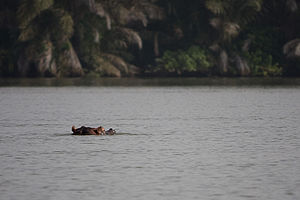
Gambia / Natur / Dyreliv / Floden
Gambisk flodhest
Gambia er en republik i Vestafrika. Landet er med cirka 10.000 kvadratkilometer landareal det mindste på det afrikanske fastland, og det har cirka 1,7 millioner indbyggere.Landet strækker sig fra sin atlanterhavskyst i vest cirka 290 kilometer østpå ind i landet langs begge af den 1.130 kilometer lange Gambiaflods breder. Af Gambias 820 kilometer landegrænse består de 80 kilometer af kyst ud til Atlanterhavet i vest og er ellers omkranset af landegrænse til Senegal mod nord, øst og syd. Landets hovedstad hedder Banjul og havde i 2003 34.828 indbyggere. Det lave indbyggertal i hovedstaden skyldes, at denne er beliggende på en ganske lille ø, der dog er forbundet med fastlandet via broer. På fastlandet nær hovedstaden bor der flere hundrede tusinde.